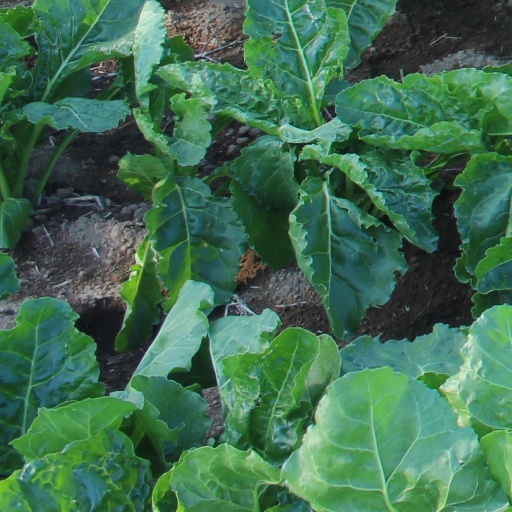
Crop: sugar beet